Qantas

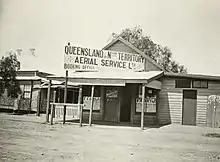
The original QANTAS office in Longreach, Queensland, 1921

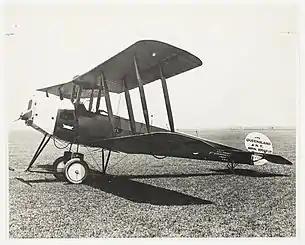
QANTAS Avro 504K Dyak, 1921

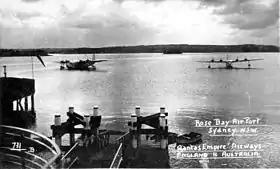
Qantas Empire Airways Short Empire flying boats at Rose Bay in Sydney Harbour, 1939

Qantas was founded in Winton, Queensland on 16 November 1920 by Hudson Fysh, Paul McGinness and Fergus McMaster as Queensland and Northern Territory Aerial Services Limited (QANTAS). The airline's first aircraft was an Avro 504K. It moved its headquarters to Longreach, Queensland in 1921 and Brisbane, Queensland in 1930.